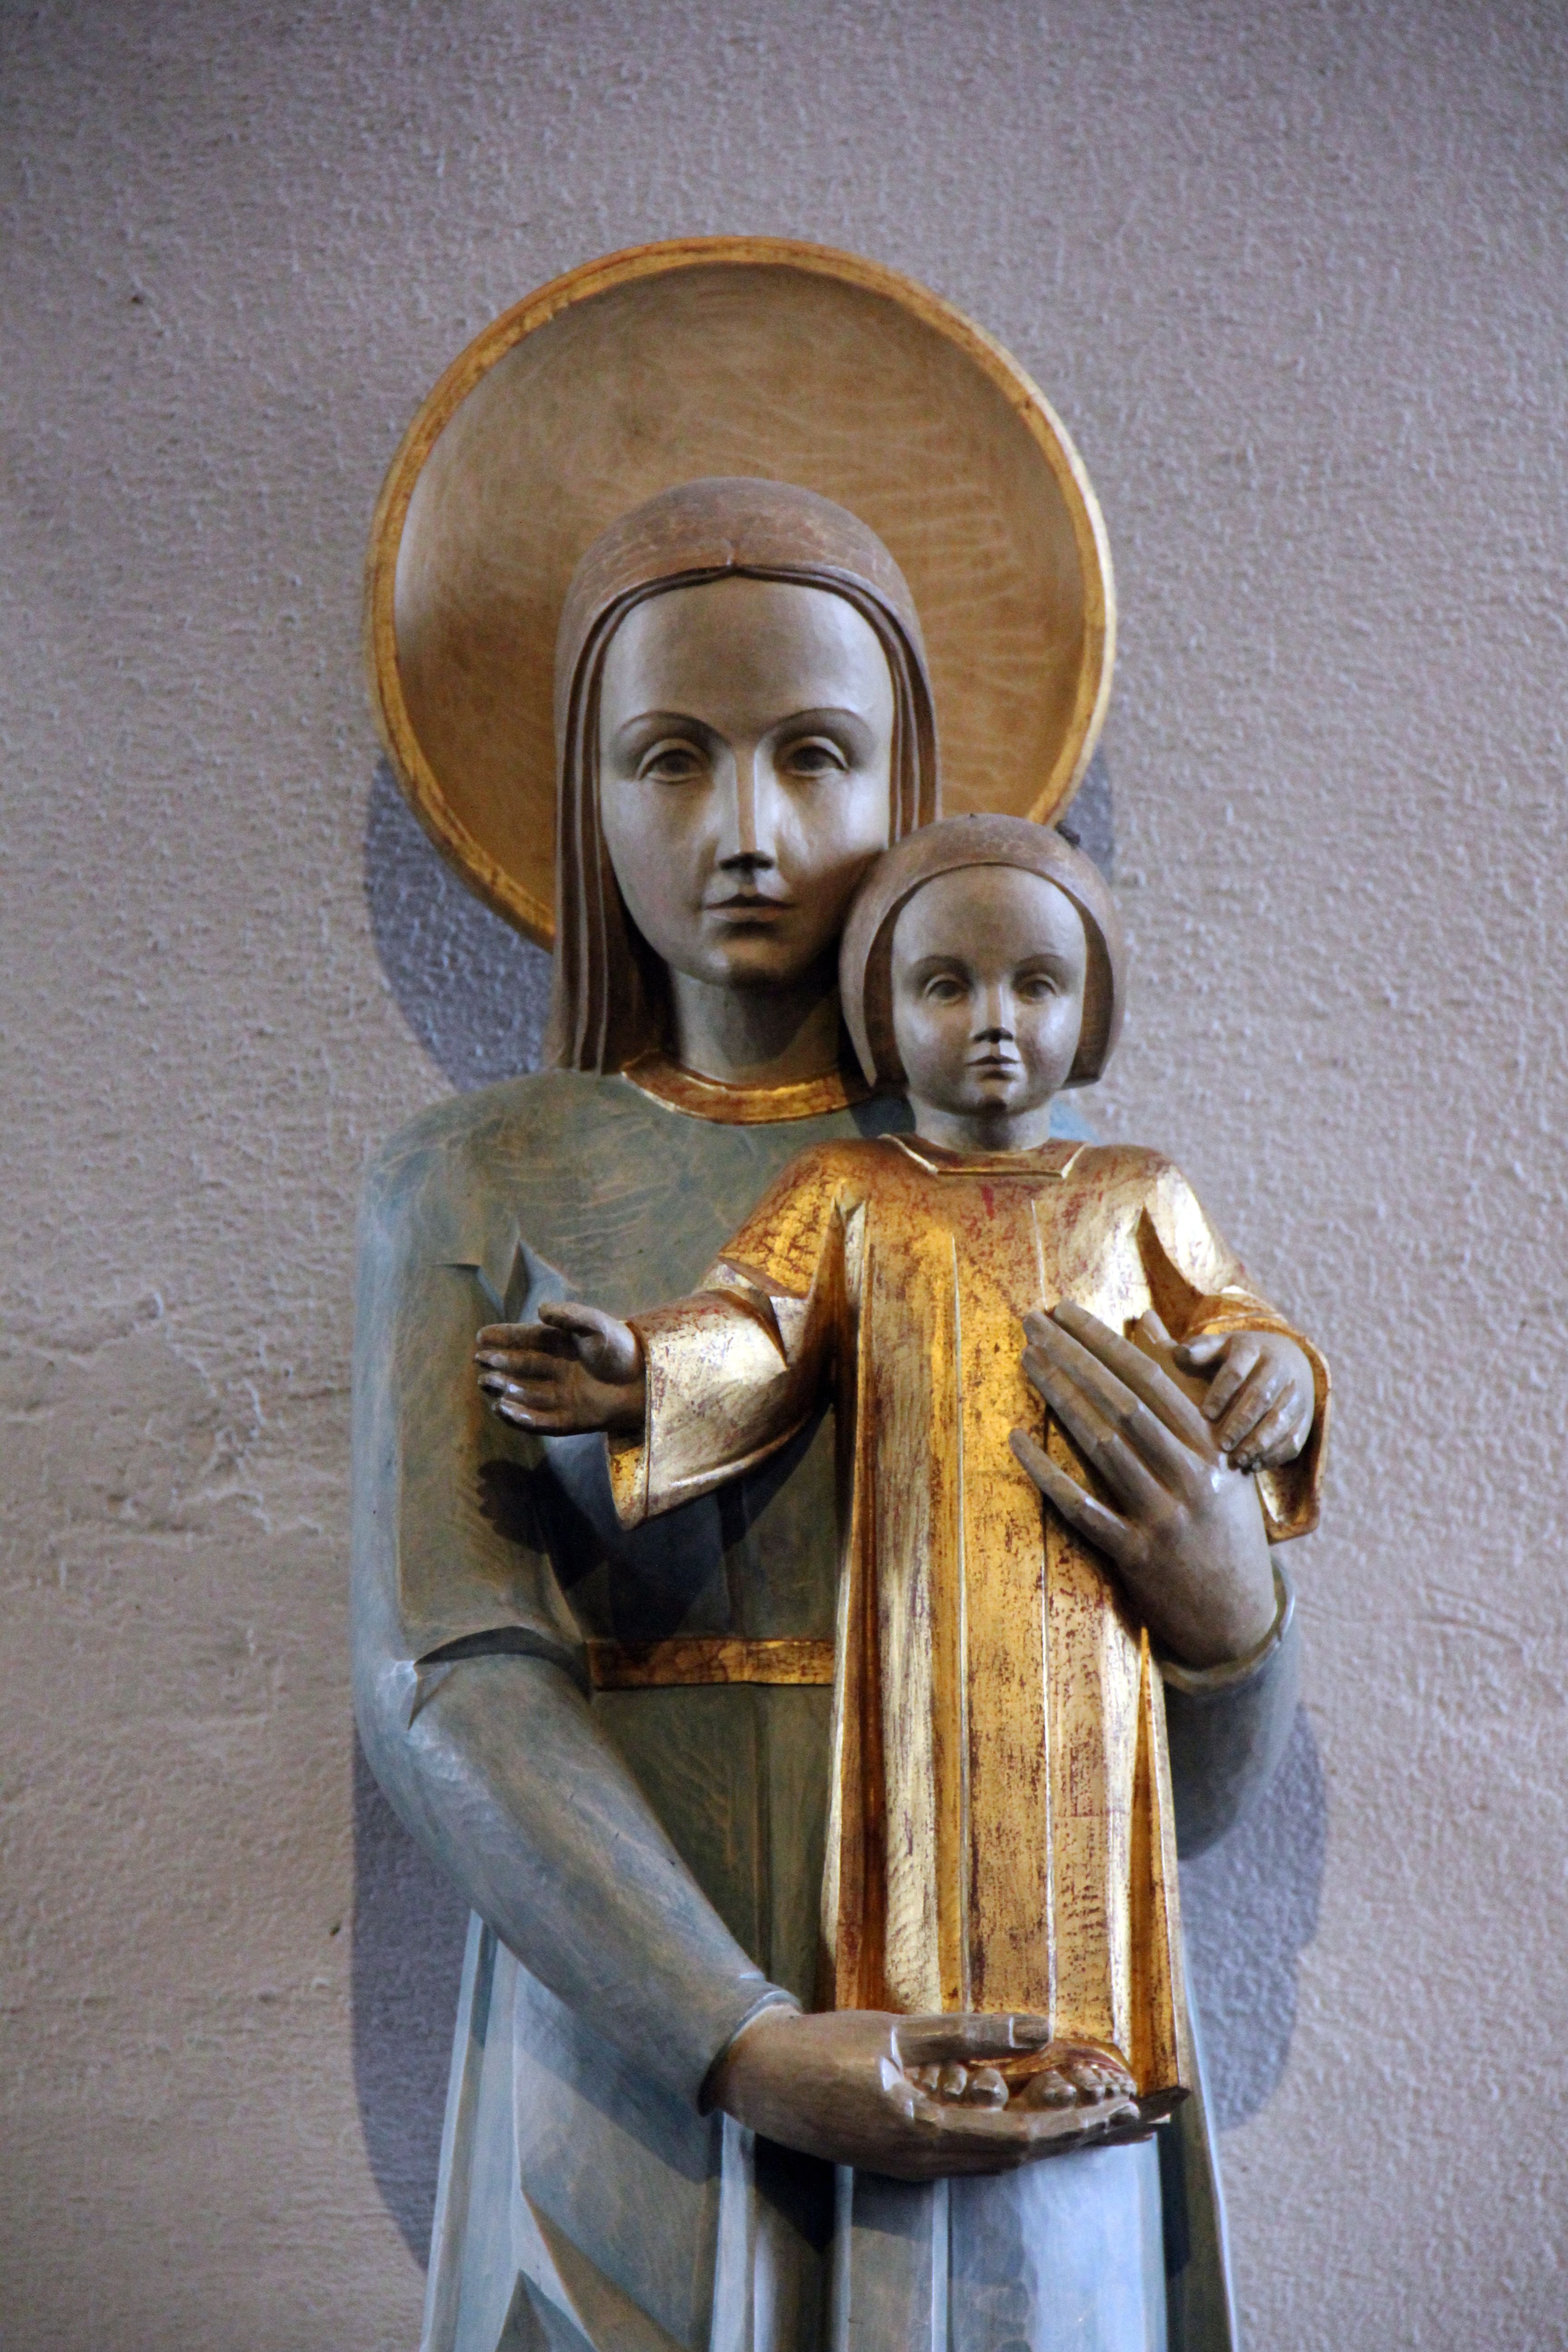
monument, statue, metal, sculpture, art, figure, temple, maria, jesus, christianity, carving, jesus christ, madonna, mother of god, ancient history